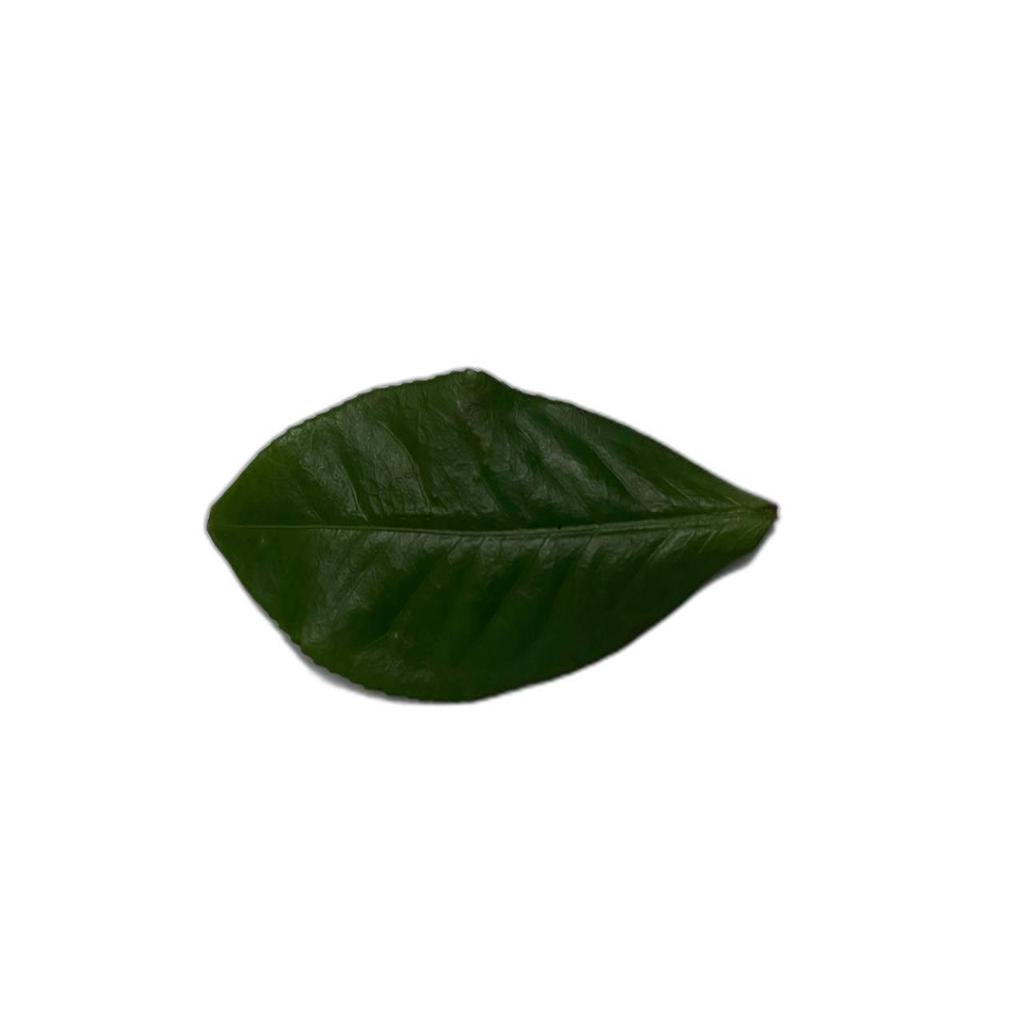
Label: Healthy